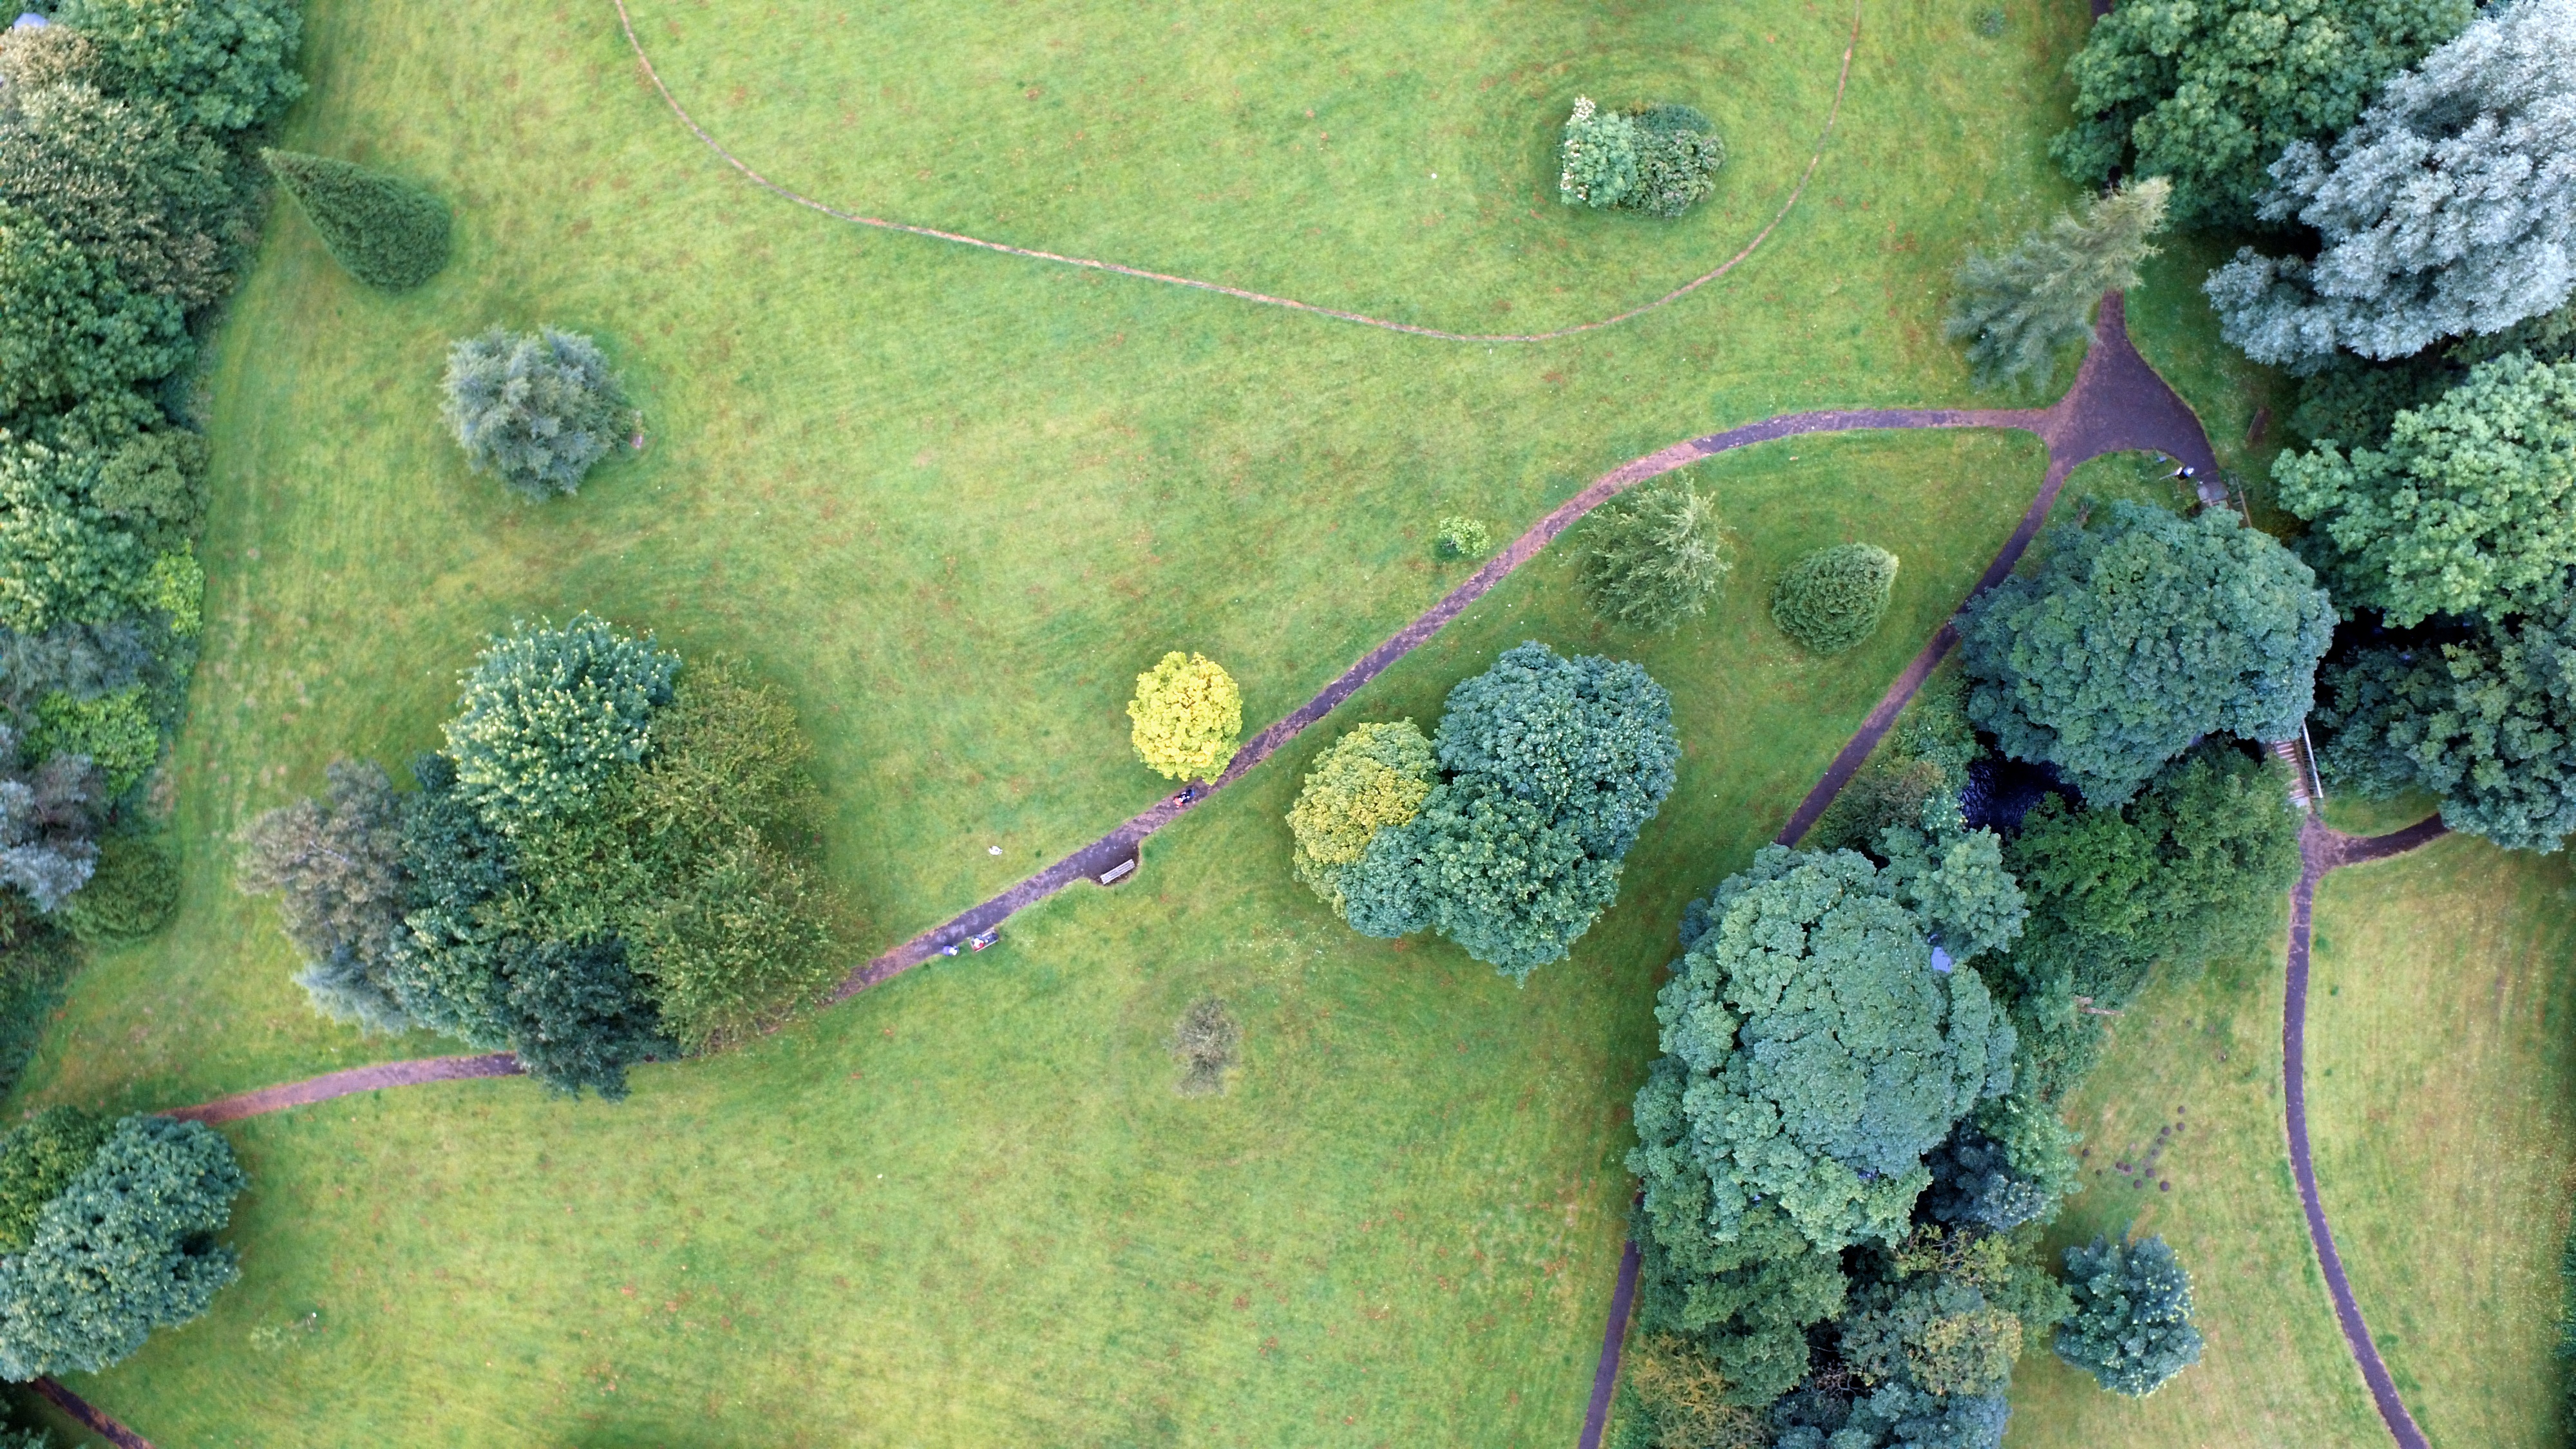
tree, path, grass, green, biology, aerial view, coral reef, algae, screenshot, aerial photography, green algae